Georg von Detten

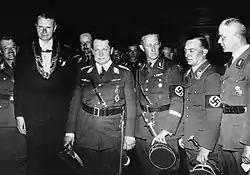
Georg von Detten (far left) with other leading Nazis in the fall of 1933: Heinrich Sahm (Lord Mayor of Berlin), Prince August Wilhelm of Prussia, Hermann Göring (Prussian Minister president), Julius Lippert (Berlin State Commissioner), Karl Ernst (Leader of the Berlin SA-Gruppe) and Artur Görlitzer (Deputy "Gauleiter" of Berlin)

On the morning of 30 June 1934, Detten intended to travel from Munich to the spa town of Bad Wiessee, where a meeting of all senior SA leaders was to held later that day. He was arrested by the Bavarian Political Police shortly after his arrival at the Munich central train station. From there, he first was taken to Stadelheim Prison. He then was flown to Berlin on 1 July, together with his chief of staff, SA-"Oberführer" , and two other senior SA leaders, SA-"Obergruppenführer" Fritz Ritter von Kraußer and SA-"Gruppenführer" . All four men were taken to the Columbia-Haus near Berlin Tempelhof Airport.